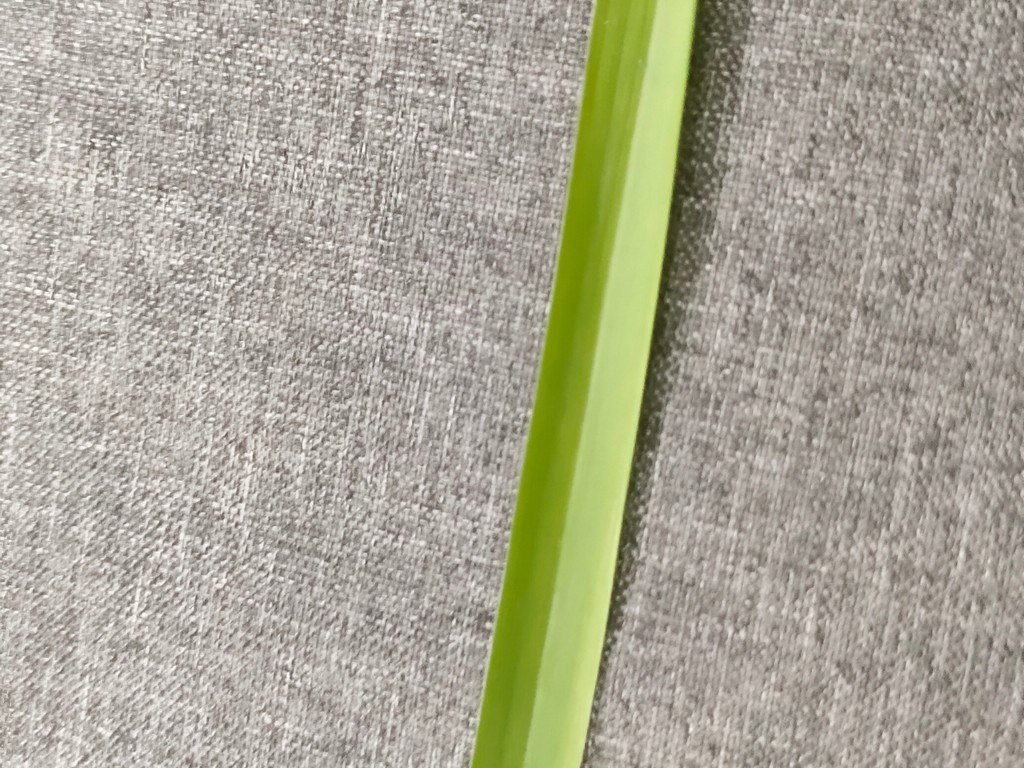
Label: Healthy